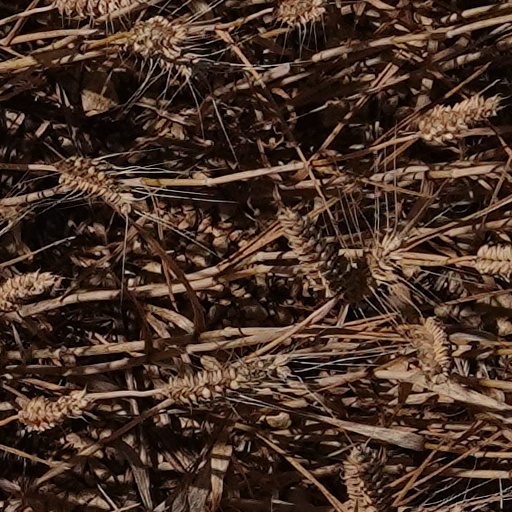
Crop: wheat